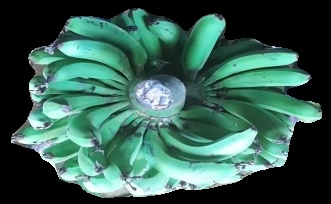
Variety: pachbale
Grade: grade1